Mogno

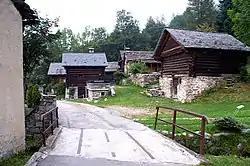
Mogno

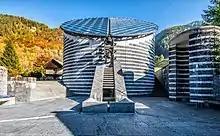
Church of San Giovanni Battista

Mogno is a village in Vallemaggia District in the canton of Ticino, Switzerland. Mogno is situated near the top of Val Lavizzara, a valley through which the upper Maggia River flows. It was formerly part of the municipality of Fusio, which merged with adjoining municipalities in 2004 to form the new municipality of Lavizzara.